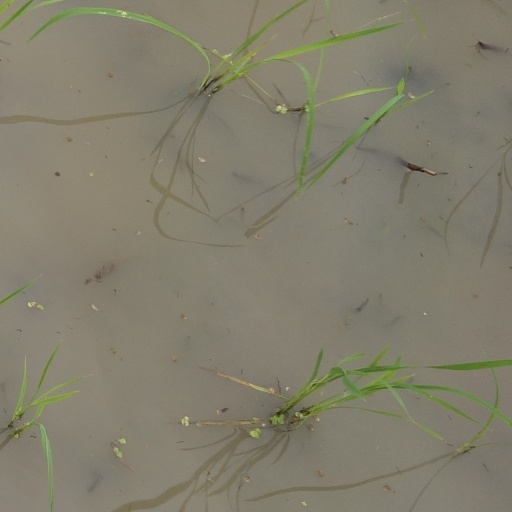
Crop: rice